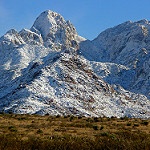
Label: mountain